Ocean's 8

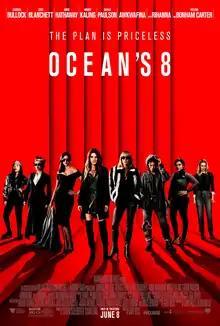
Theatrical release poster

Ocean's 8 is a 2018 American heist comedy film directed by Gary Ross and written by Ross and Olivia Milch. A spin-off of Steven Soderbergh's "Ocean's" trilogy, it is the fourth installment in the "Ocean's" franchise. The film features an ensemble cast including Sandra Bullock, Cate Blanchett, Anne Hathaway, Mindy Kaling, Sarah Paulson, Awkwafina, Rihanna, and Helena Bonham Carter. Its plot follows Debbie Ocean, the sister of Danny Ocean, who assembles a team of women to orchestrate an elaborate heist at the annual Met Gala at the Metropolitan Museum of Art in New York City.